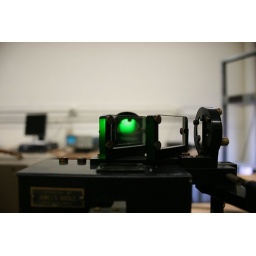
The circular fringing of the green line from a mercury arc lamp seen in the Michelson interferometer.